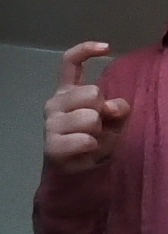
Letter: ra